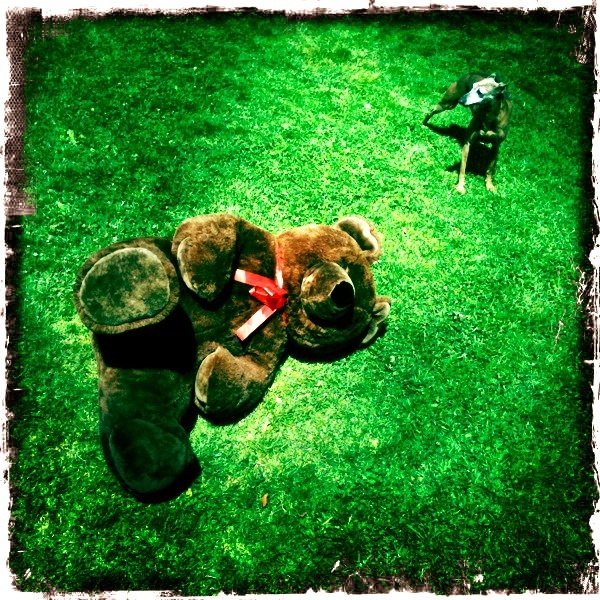
A stuffed bear that is laying down in the grass.
A teddy bear is laying on the green grass next to a dog.
A dog stands in the grass next to a stuffed bear.
A small brown stuffed bear laying in the grass.
A teddy bear lays on the lawn and a dog stands behind it.